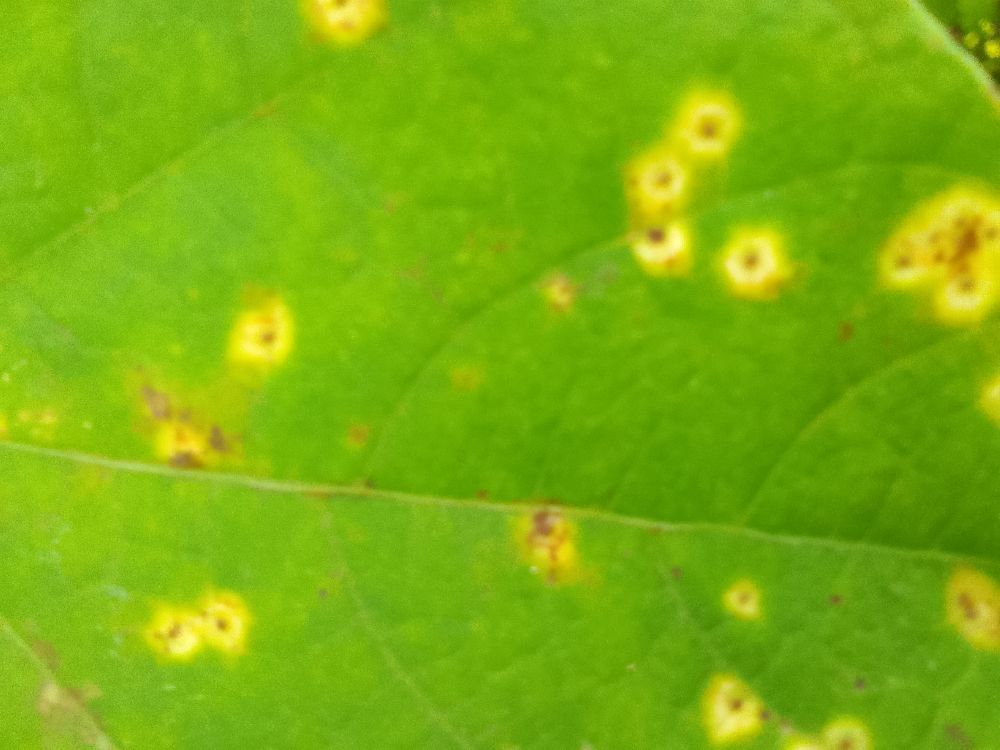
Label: rust